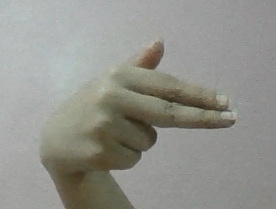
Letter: ghain